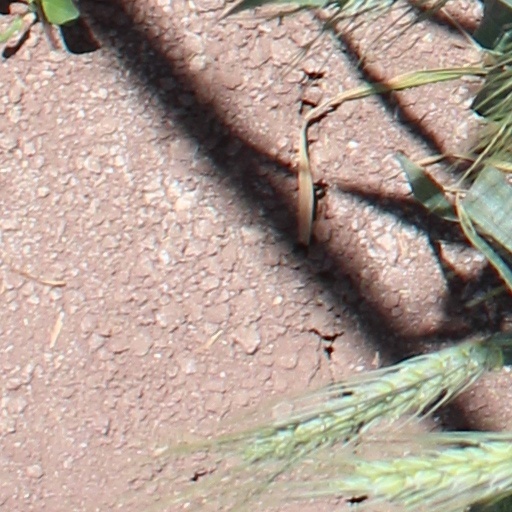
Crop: wheat